Tony Drago

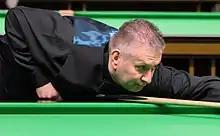
Drago playing at the 2012 Paul Hunter Classic

2010/2011 was again a good season for Drago, as he climbed 8 places to finish 46th in the rankings. However, the 2011/12 season was much worse, with only four qualifying wins to his name. His best results were reaching the last 32 of several of the PTC events. After unexpectedly losing 7–10 to amateur Justin Astley in the 2012 World Snooker Championship qualifiers, Drago finished the season ranked 65th, not making it into the top 64 guaranteeing their place for the next season; however, he was given a wildcard for the next season as a European nomination, along with young Luca Brecel. Drago could not qualify for any of the ranking events during the 2012–13 season. He made headlines in his qualifying match against Alan McManus for the German Masters, when, upon being told he would be fined £250 for conceding the match early, he slapped himself in the face a number of times. Drago finished the year ranked world number 82.